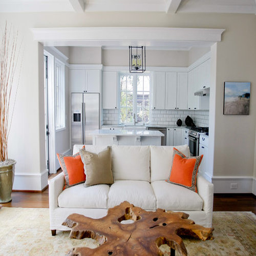
example of a classic living room design with beige walls